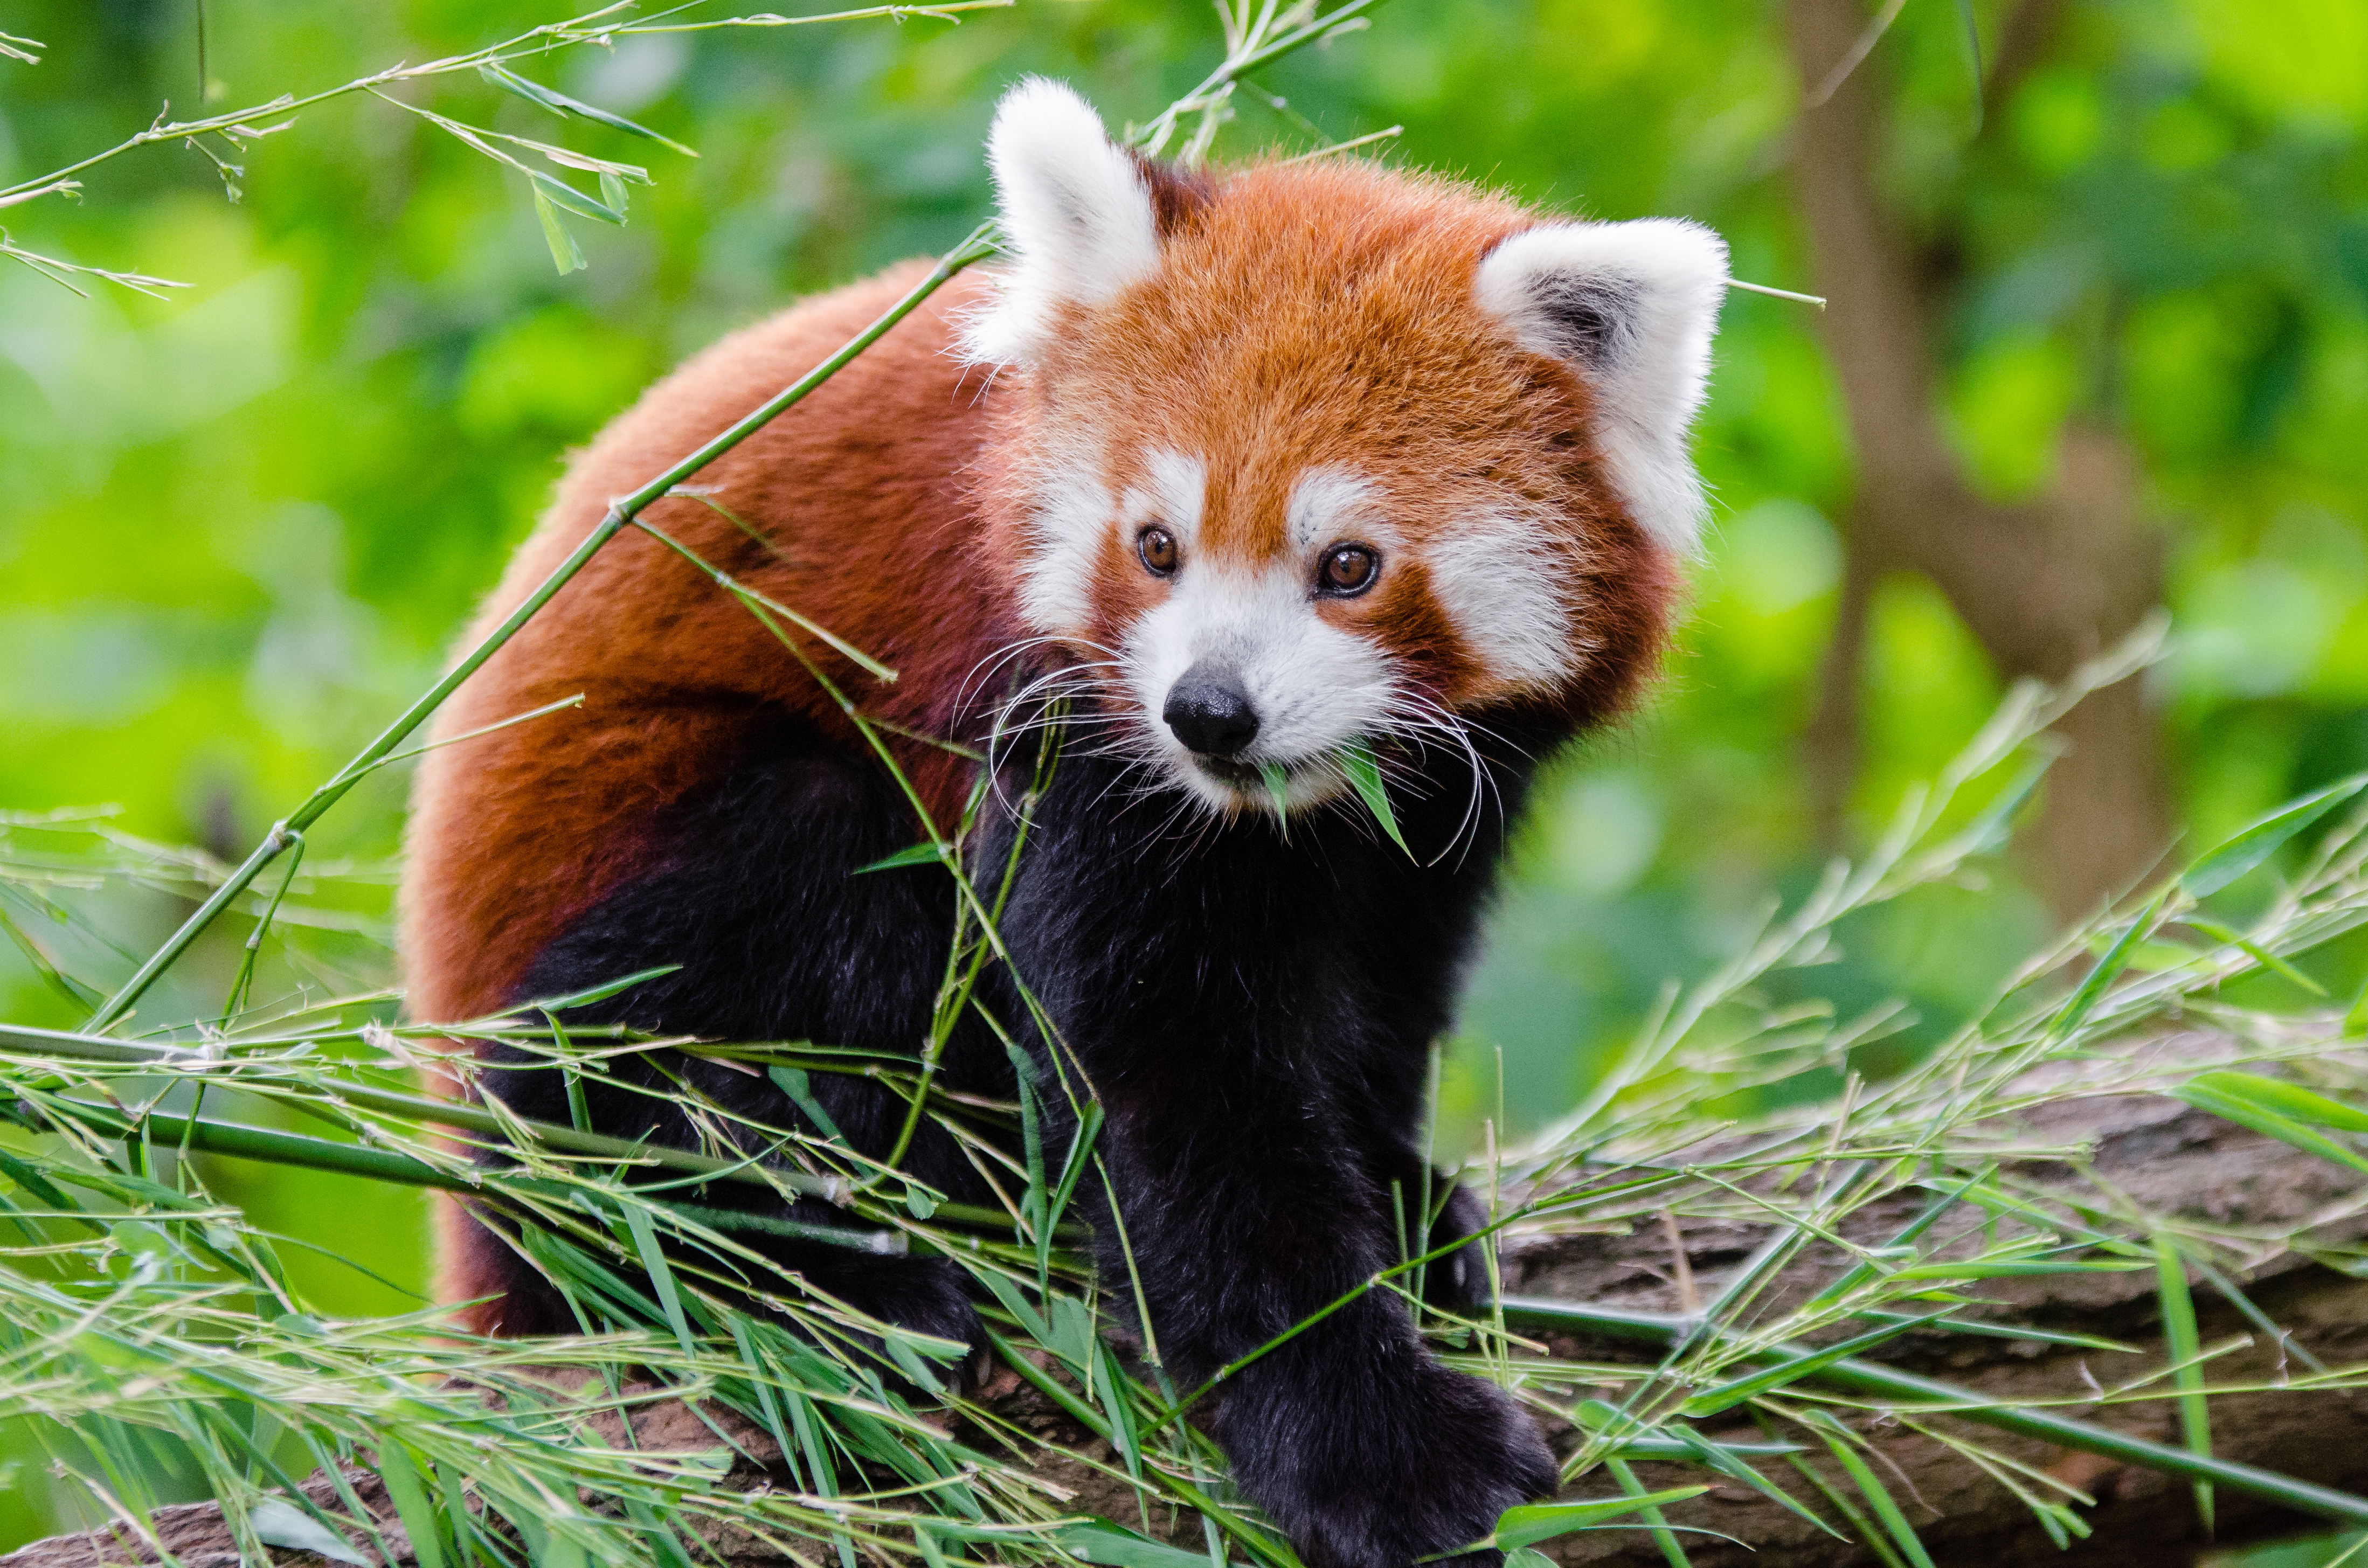
bokeh, animal, wildlife, zoo, red, mammal, fauna, red panda, panda, whiskers, endangered, vertebrate, germany